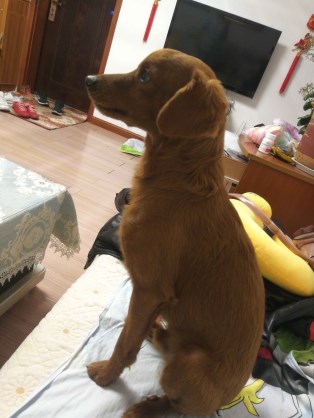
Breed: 7449-n000128-teddy